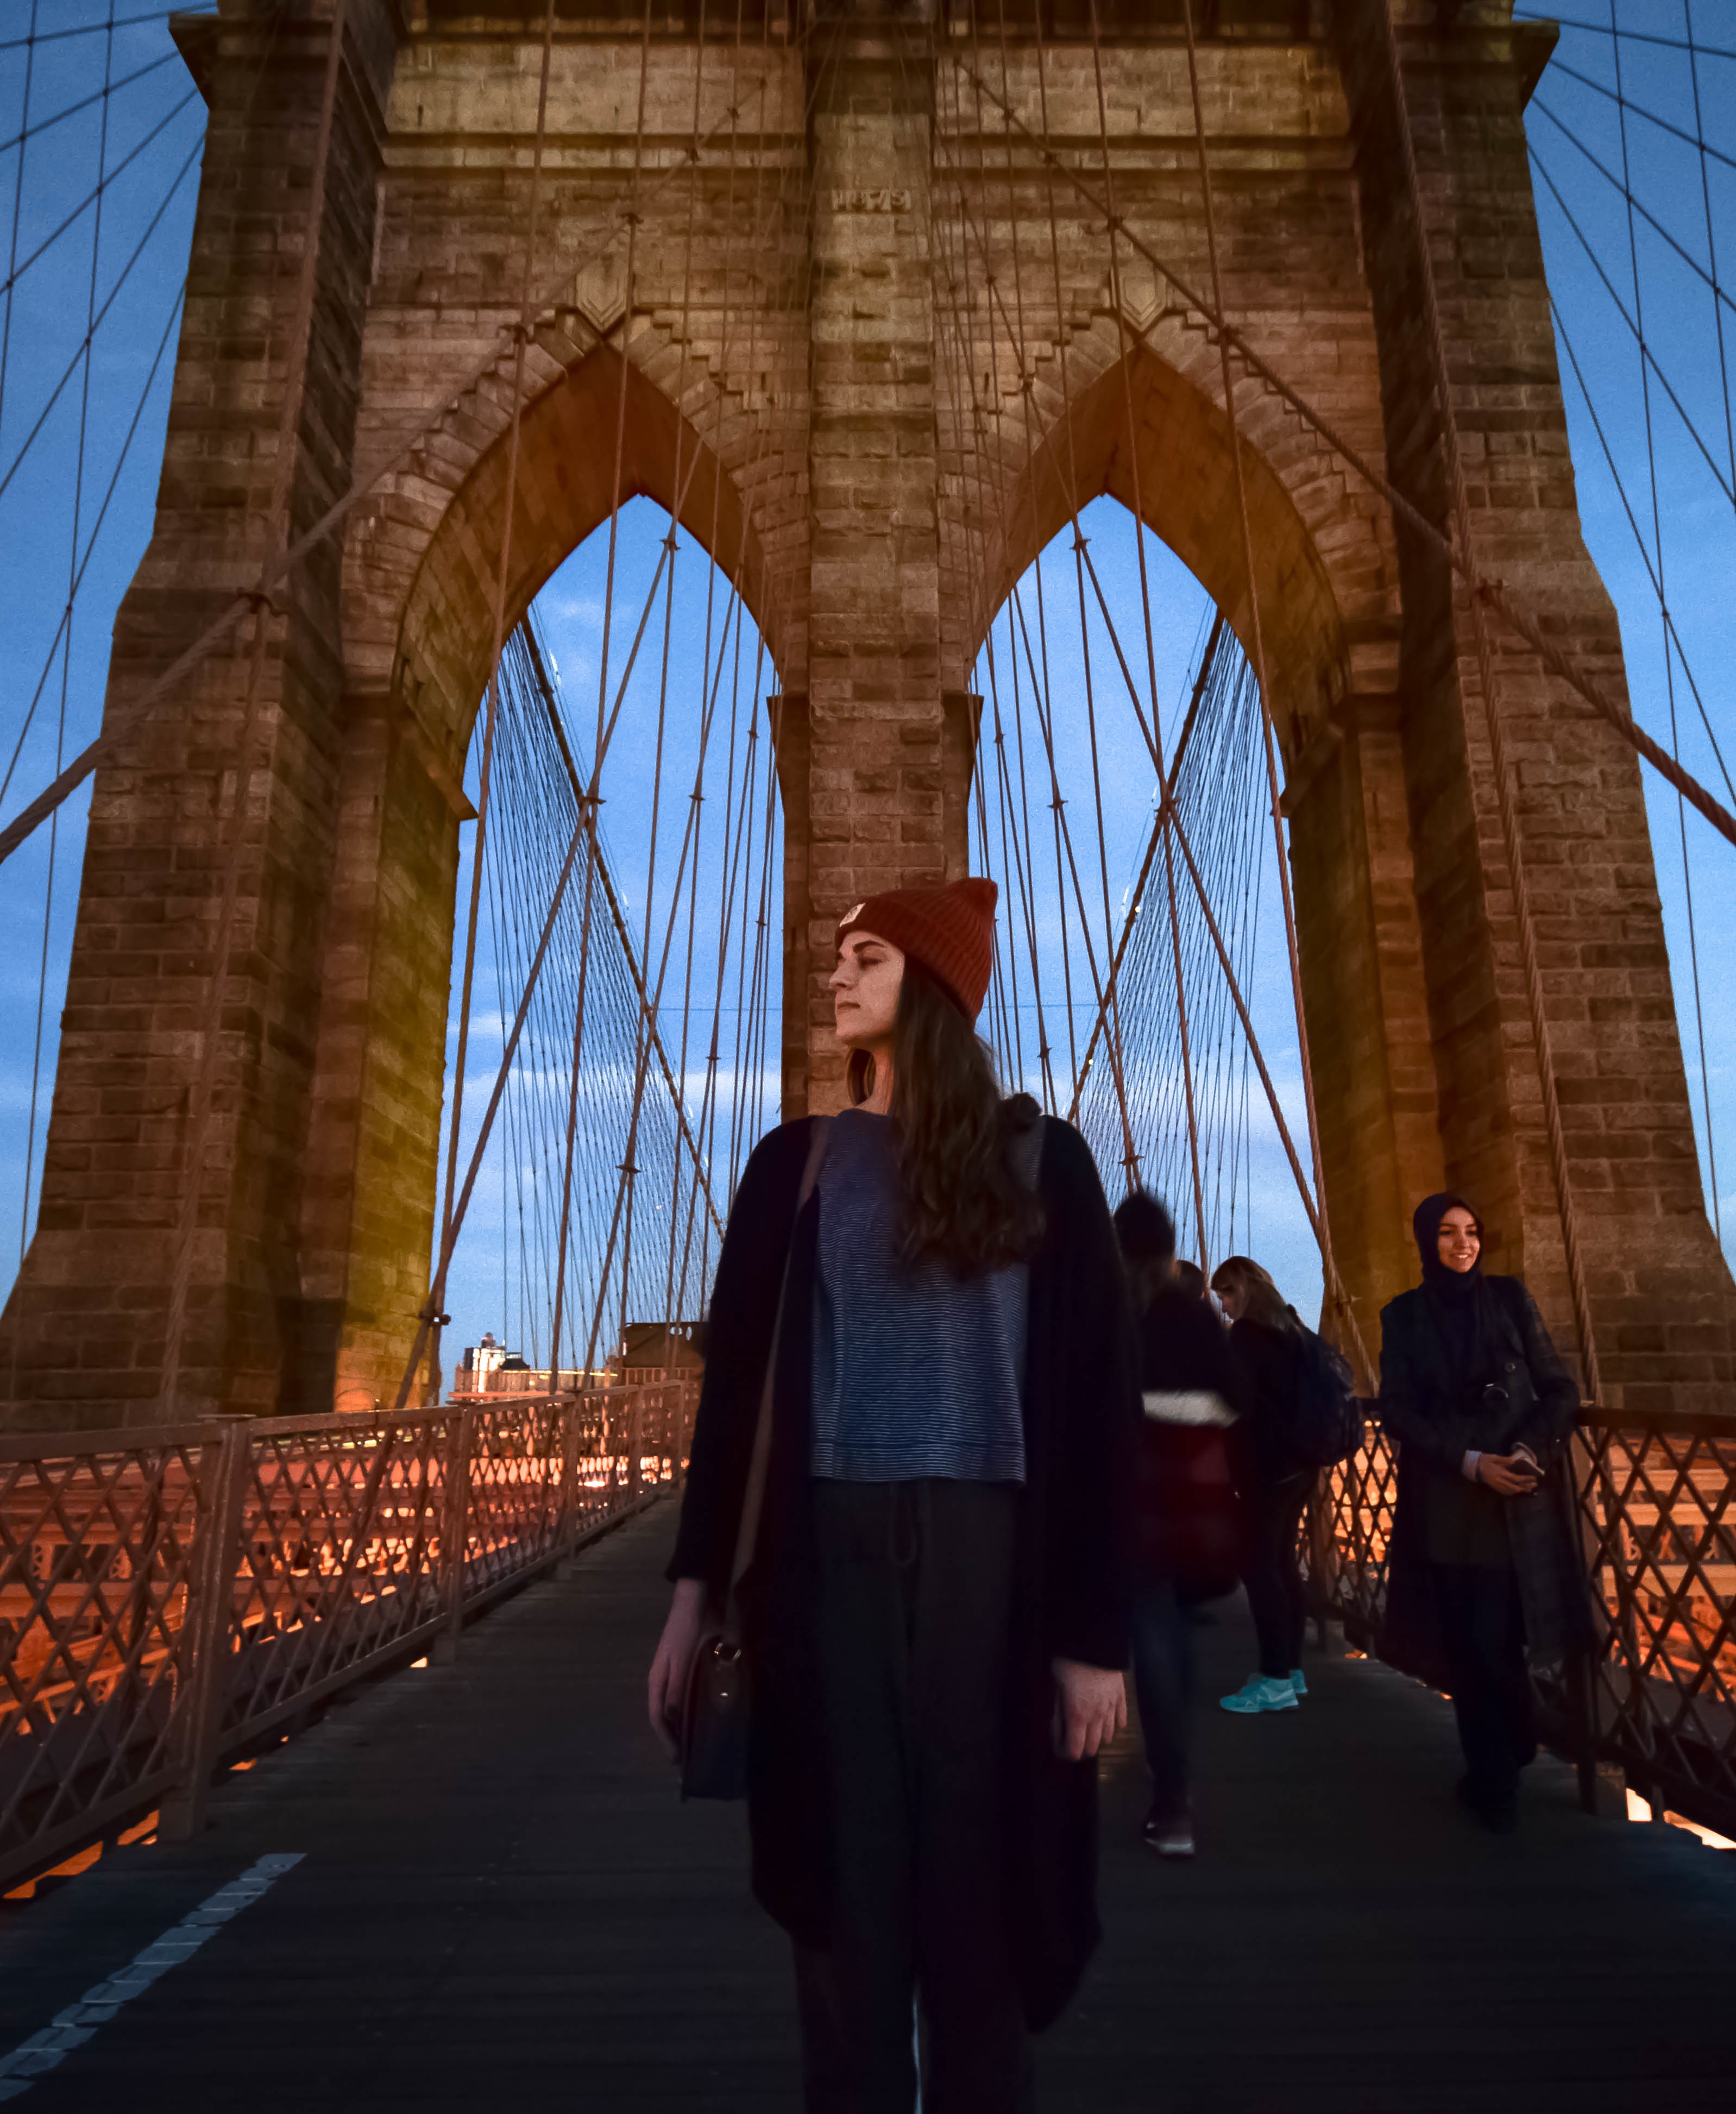
bridge, arch, evening